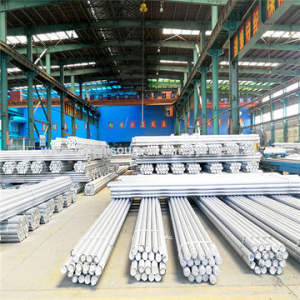
Label: trash